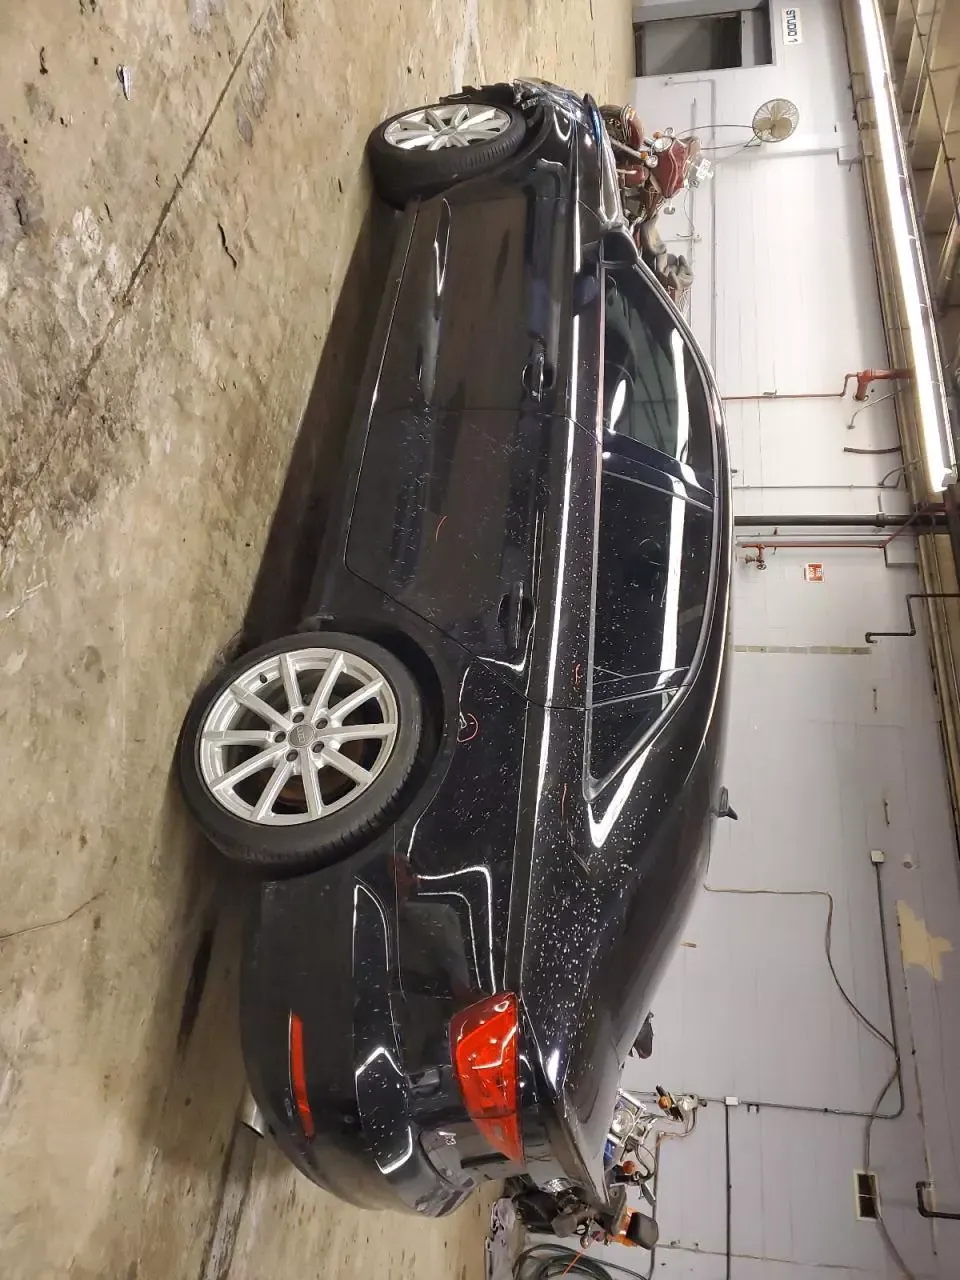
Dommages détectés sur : capot, porte avant gauche, porte arrière gauche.
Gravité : mineur